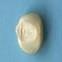
Maize quality: Good